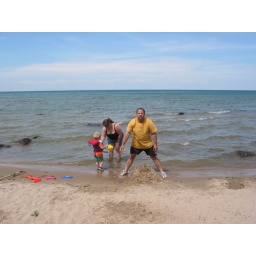
sand castle by Marc